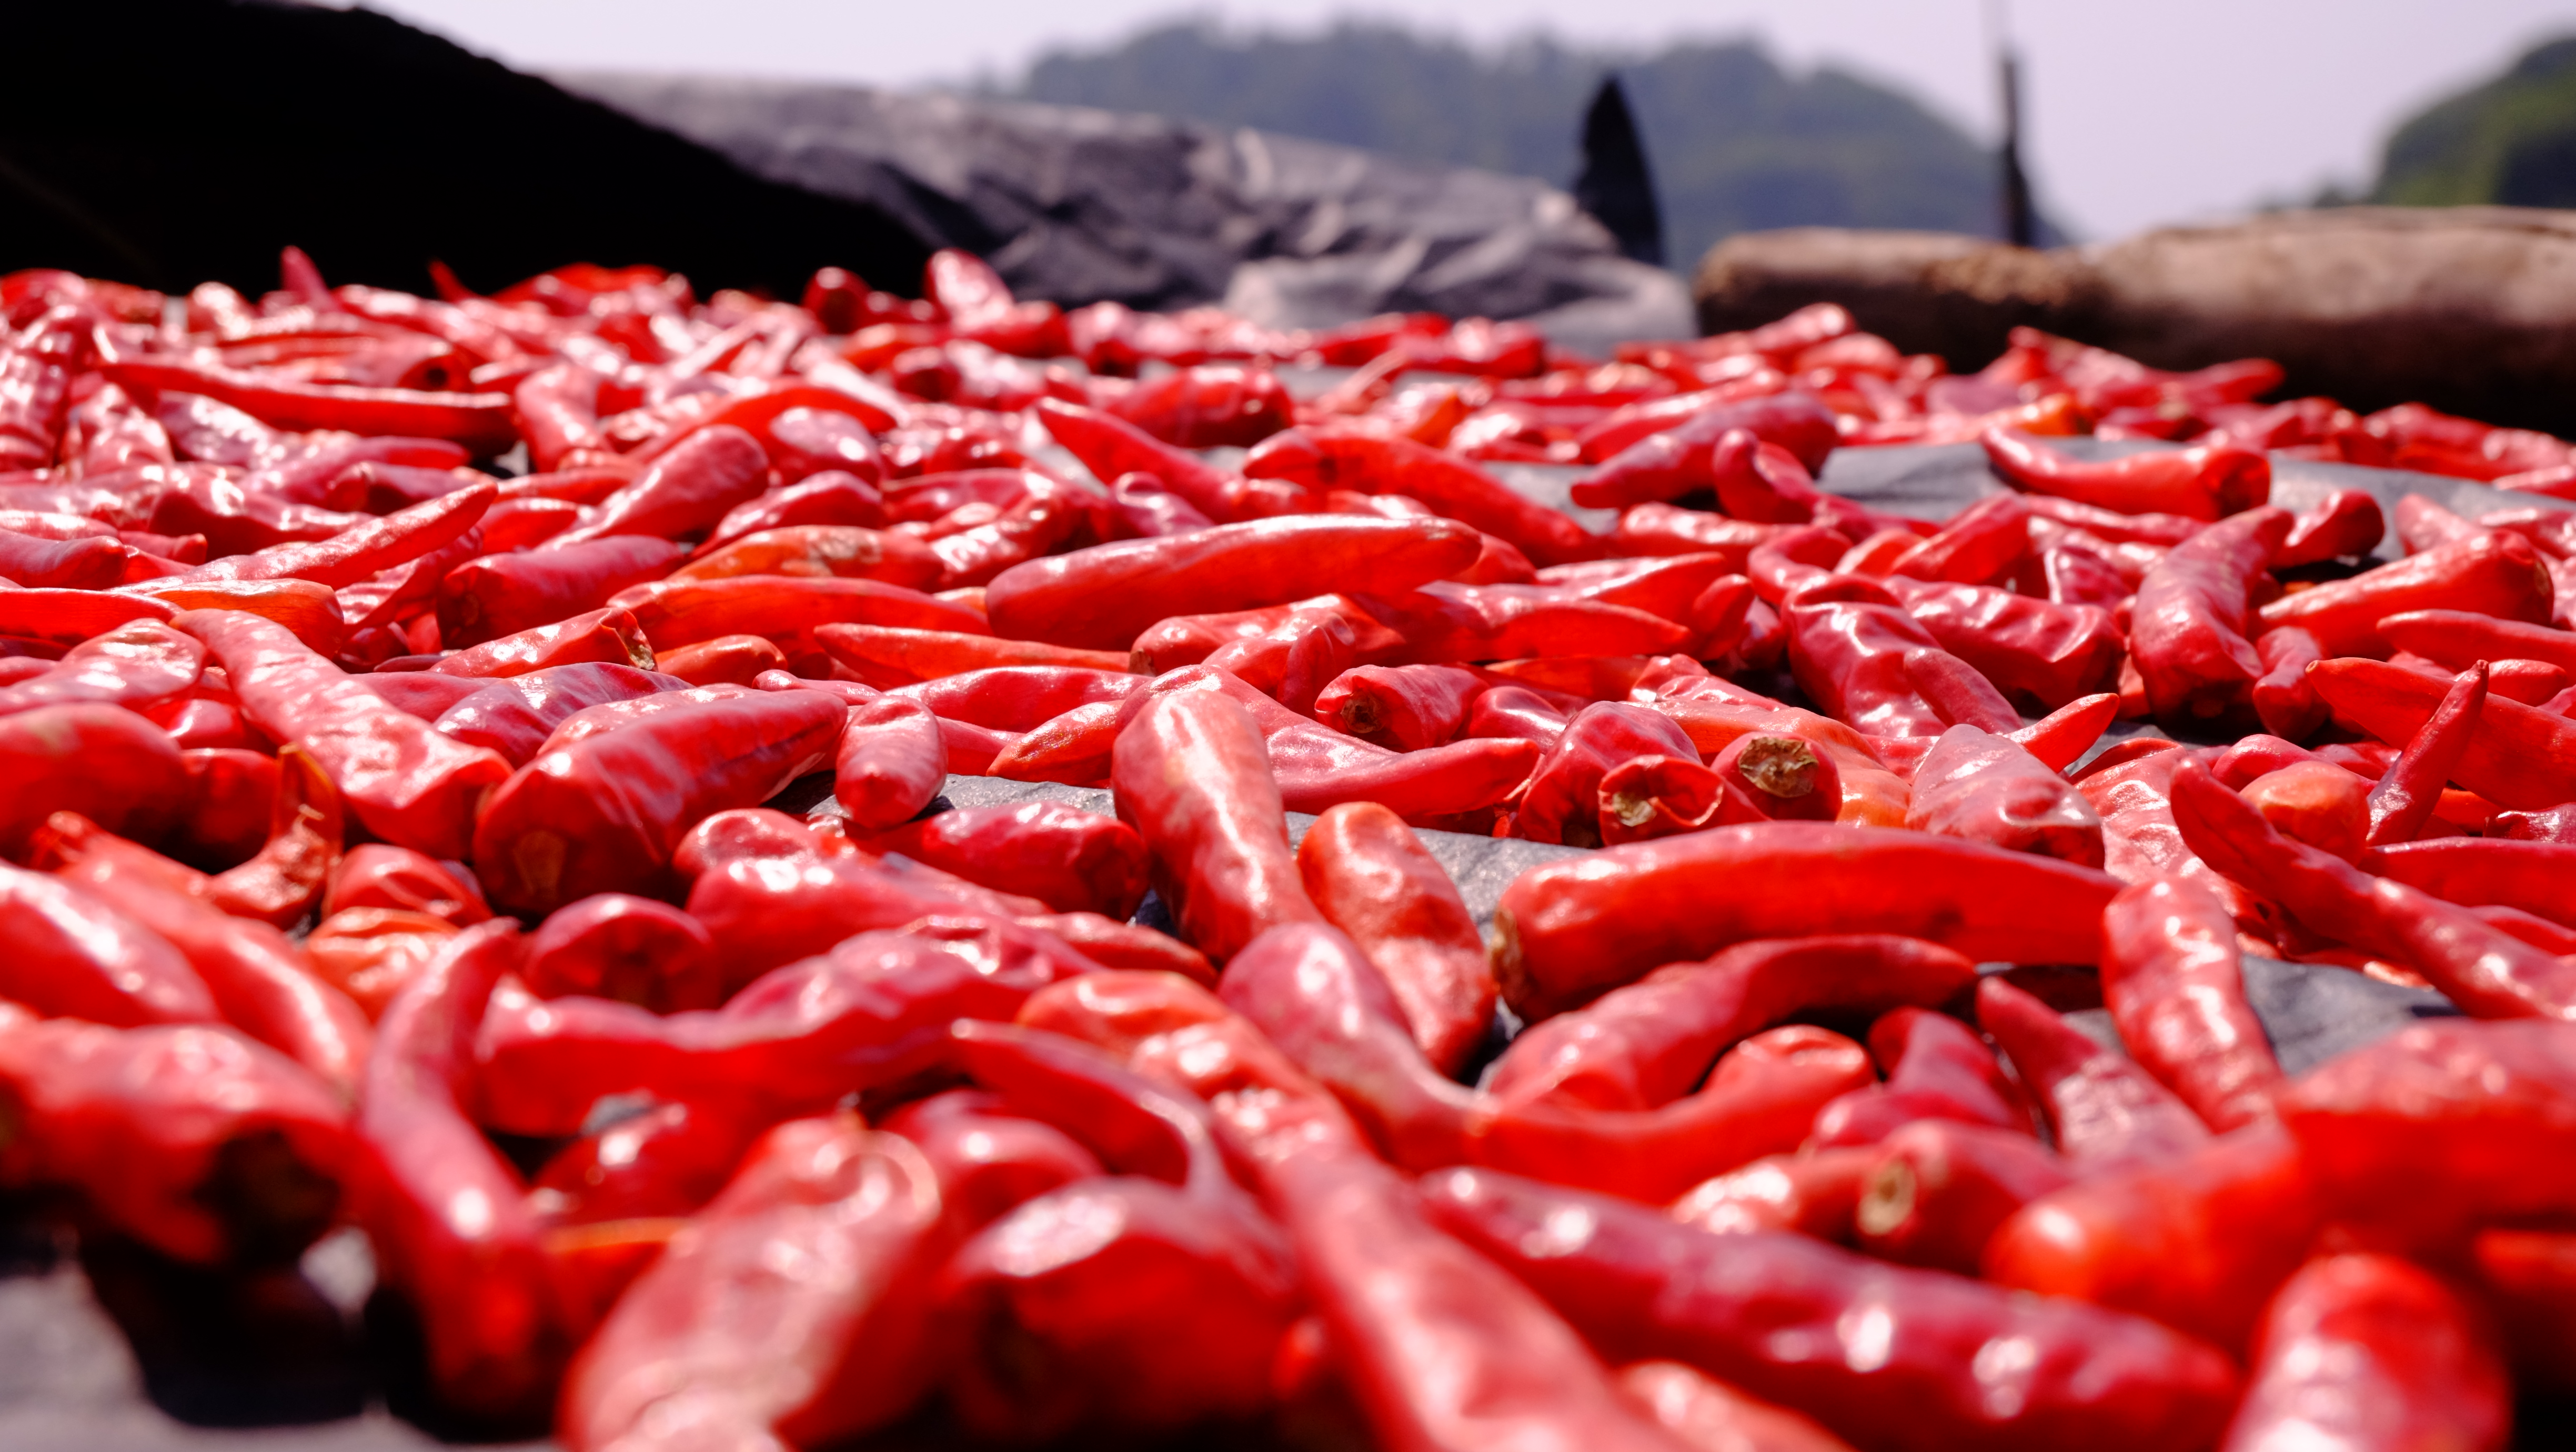
plant, fruit, flower, food, chili, red, produce, vegetable, tomato, close up, drying, depth of field, flowering plant, chili peppers, chili pepper, land plant, bell peppers and chili peppers